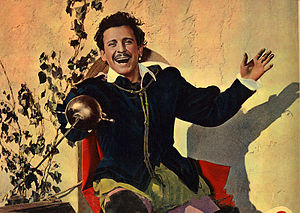
Domenico Modugno / Karriere
Domenico Modugno som skuespiller i filmen Il Mantello Rosso ("Den Røde Kappe") i 1955.
Domenico Modugno var en italiensk sangskriver, sanger og skuespiller. Efter et slagtilfælde i 1984 måtte han trappe ned på sin kunstneriske karriere, og han gik senere ind i politik.